History of BBC television idents

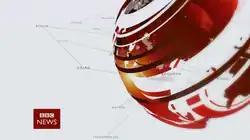
Following the name change in 2008 the graphics were also relaunched

An update to the BBC's graphics and playout systems in January 2007 also introduced new graphics for BBC News 24 and the news bulletins on BBC One. The new titles had the same look, feel and background reasoning as the previous but had been filmed again with new effects, while the graphics used maintained the previously introduced colour scheme. The new idents featured glossier graphics and rendering, with the ribbons being seen formed from different angles on the globe.